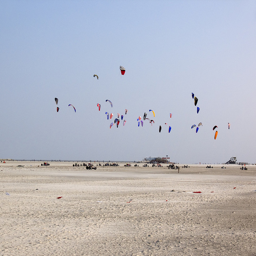
A crowd of people flying kites on a sandy beach.
A group of people flying kites on the beach
Many colorful kites are flying high in the air.
A beach with various kites being flown while people watch.
Crowds of people flying kites over the desert.